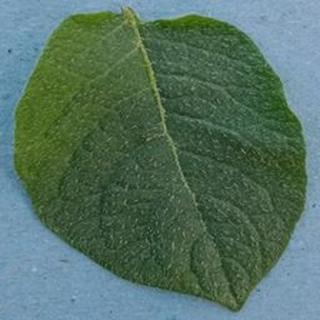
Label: healthy_potato